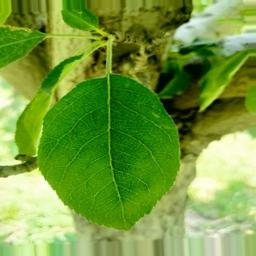
Label: Healthy